Carrowmore

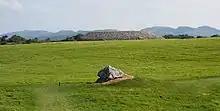
Tomb 52 with the cairn of Listoghil in the background

Thirty monuments survive in Carrowmore today. There may have been more monuments in the complex originally, but some fell victim to quarrying and field clearance during the 18th, 19th and early 20th centuries. The complex is about one kilometre north–south and 600 metres east–west. Most of the sites are "satellite tombs" which surround the largest monument, placed on the high point of the plateau, the cairn (now restored) called Listoghil.